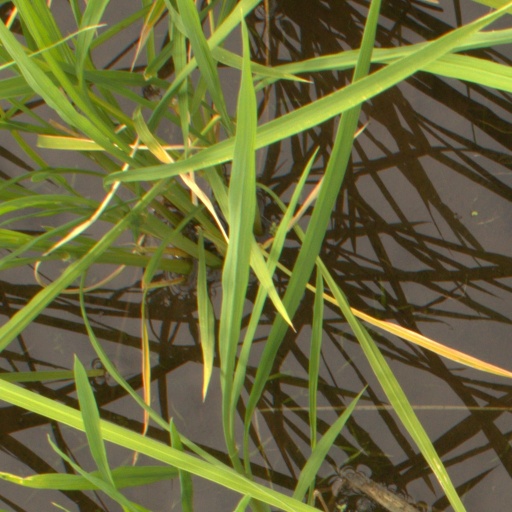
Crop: rice